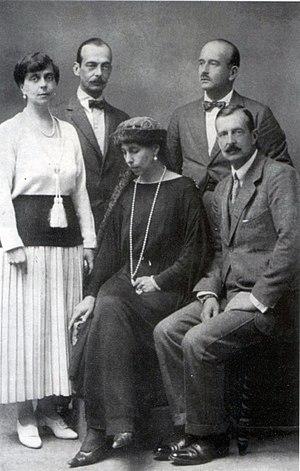
Hélène Vladimirovna de Russie, grande-duchesse de Russie puis, par son mariage, princesse de Grèce et de Danemark, est née le 17 janvier 1882 à Tsarskoïe Selo, en Russie, et morte le 13 mars 1957, à Athènes, en Grèce. Fille du grand-duc Vladimir Alexandrovitch de Russie et épouse du prince Nicolas de Grèce, c'est une personnalité de la maison Romanov.